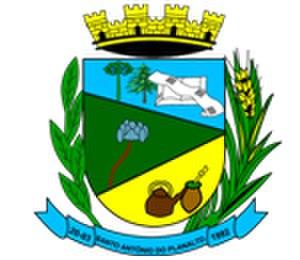
Santo Antônio do Planalto est une ville brésilienne du Nord-Ouest de l'État du Rio Grande do Sul, faisant partie de la microrégion de Carazinho. Elle se situe à une latitude de 28° 23′ 48″ sud et à une longitude de 52° 41′ 29″ ouest, à une altitude de 558 mètres et à 267 km au nord-ouest de Porto Alegre. Sa population était estimée à 2 029 habitants en 2007. La municipalité s'étend sur 207 km².